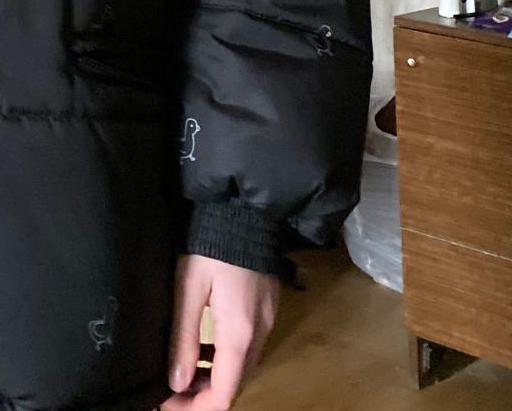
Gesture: no_gesture